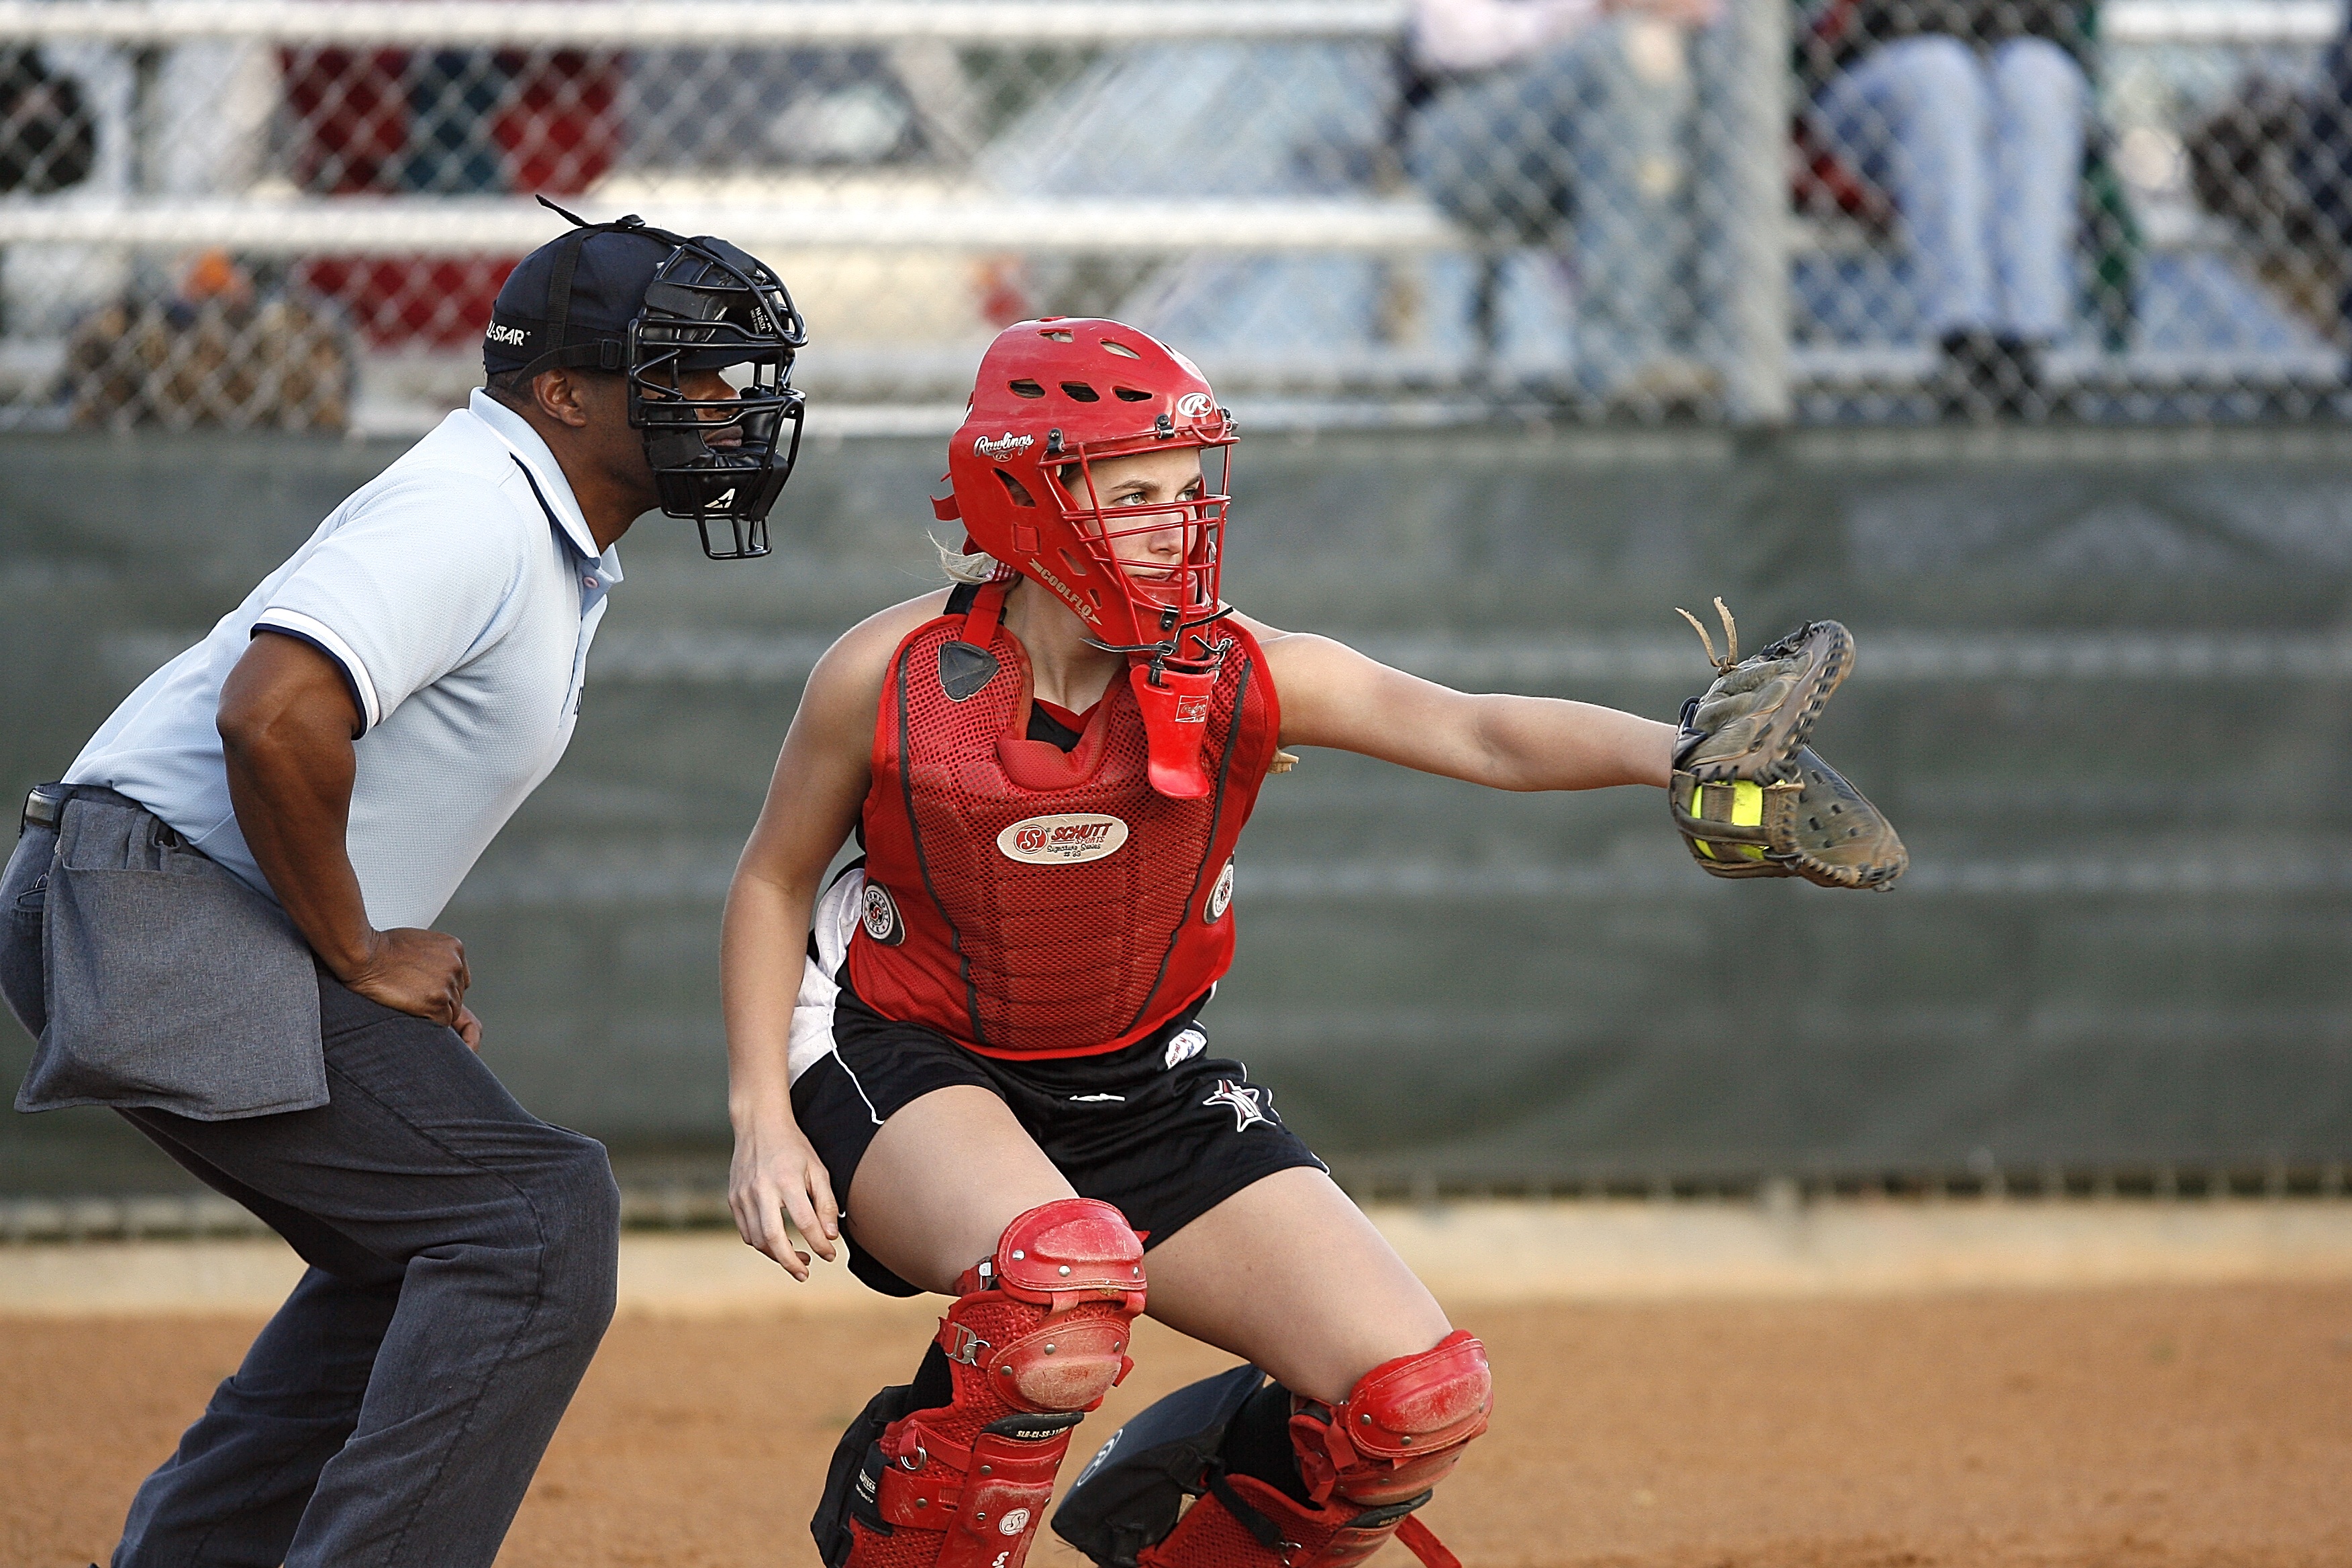
baseball, glove, sport, field, game, play, home, female, red, athletic, dirt, yellow, player, pitch, ballpark, umpire, competition, girls, mask, focus, sports, helmet, ball, home plate, catch, athlete, tournament, active, strike, concentration, agile, catcher, softball, ball game, ballgame, team sport, catcher's mitt, shin guards, college baseball, competition event, bat and ball games, baseball positions, college softball